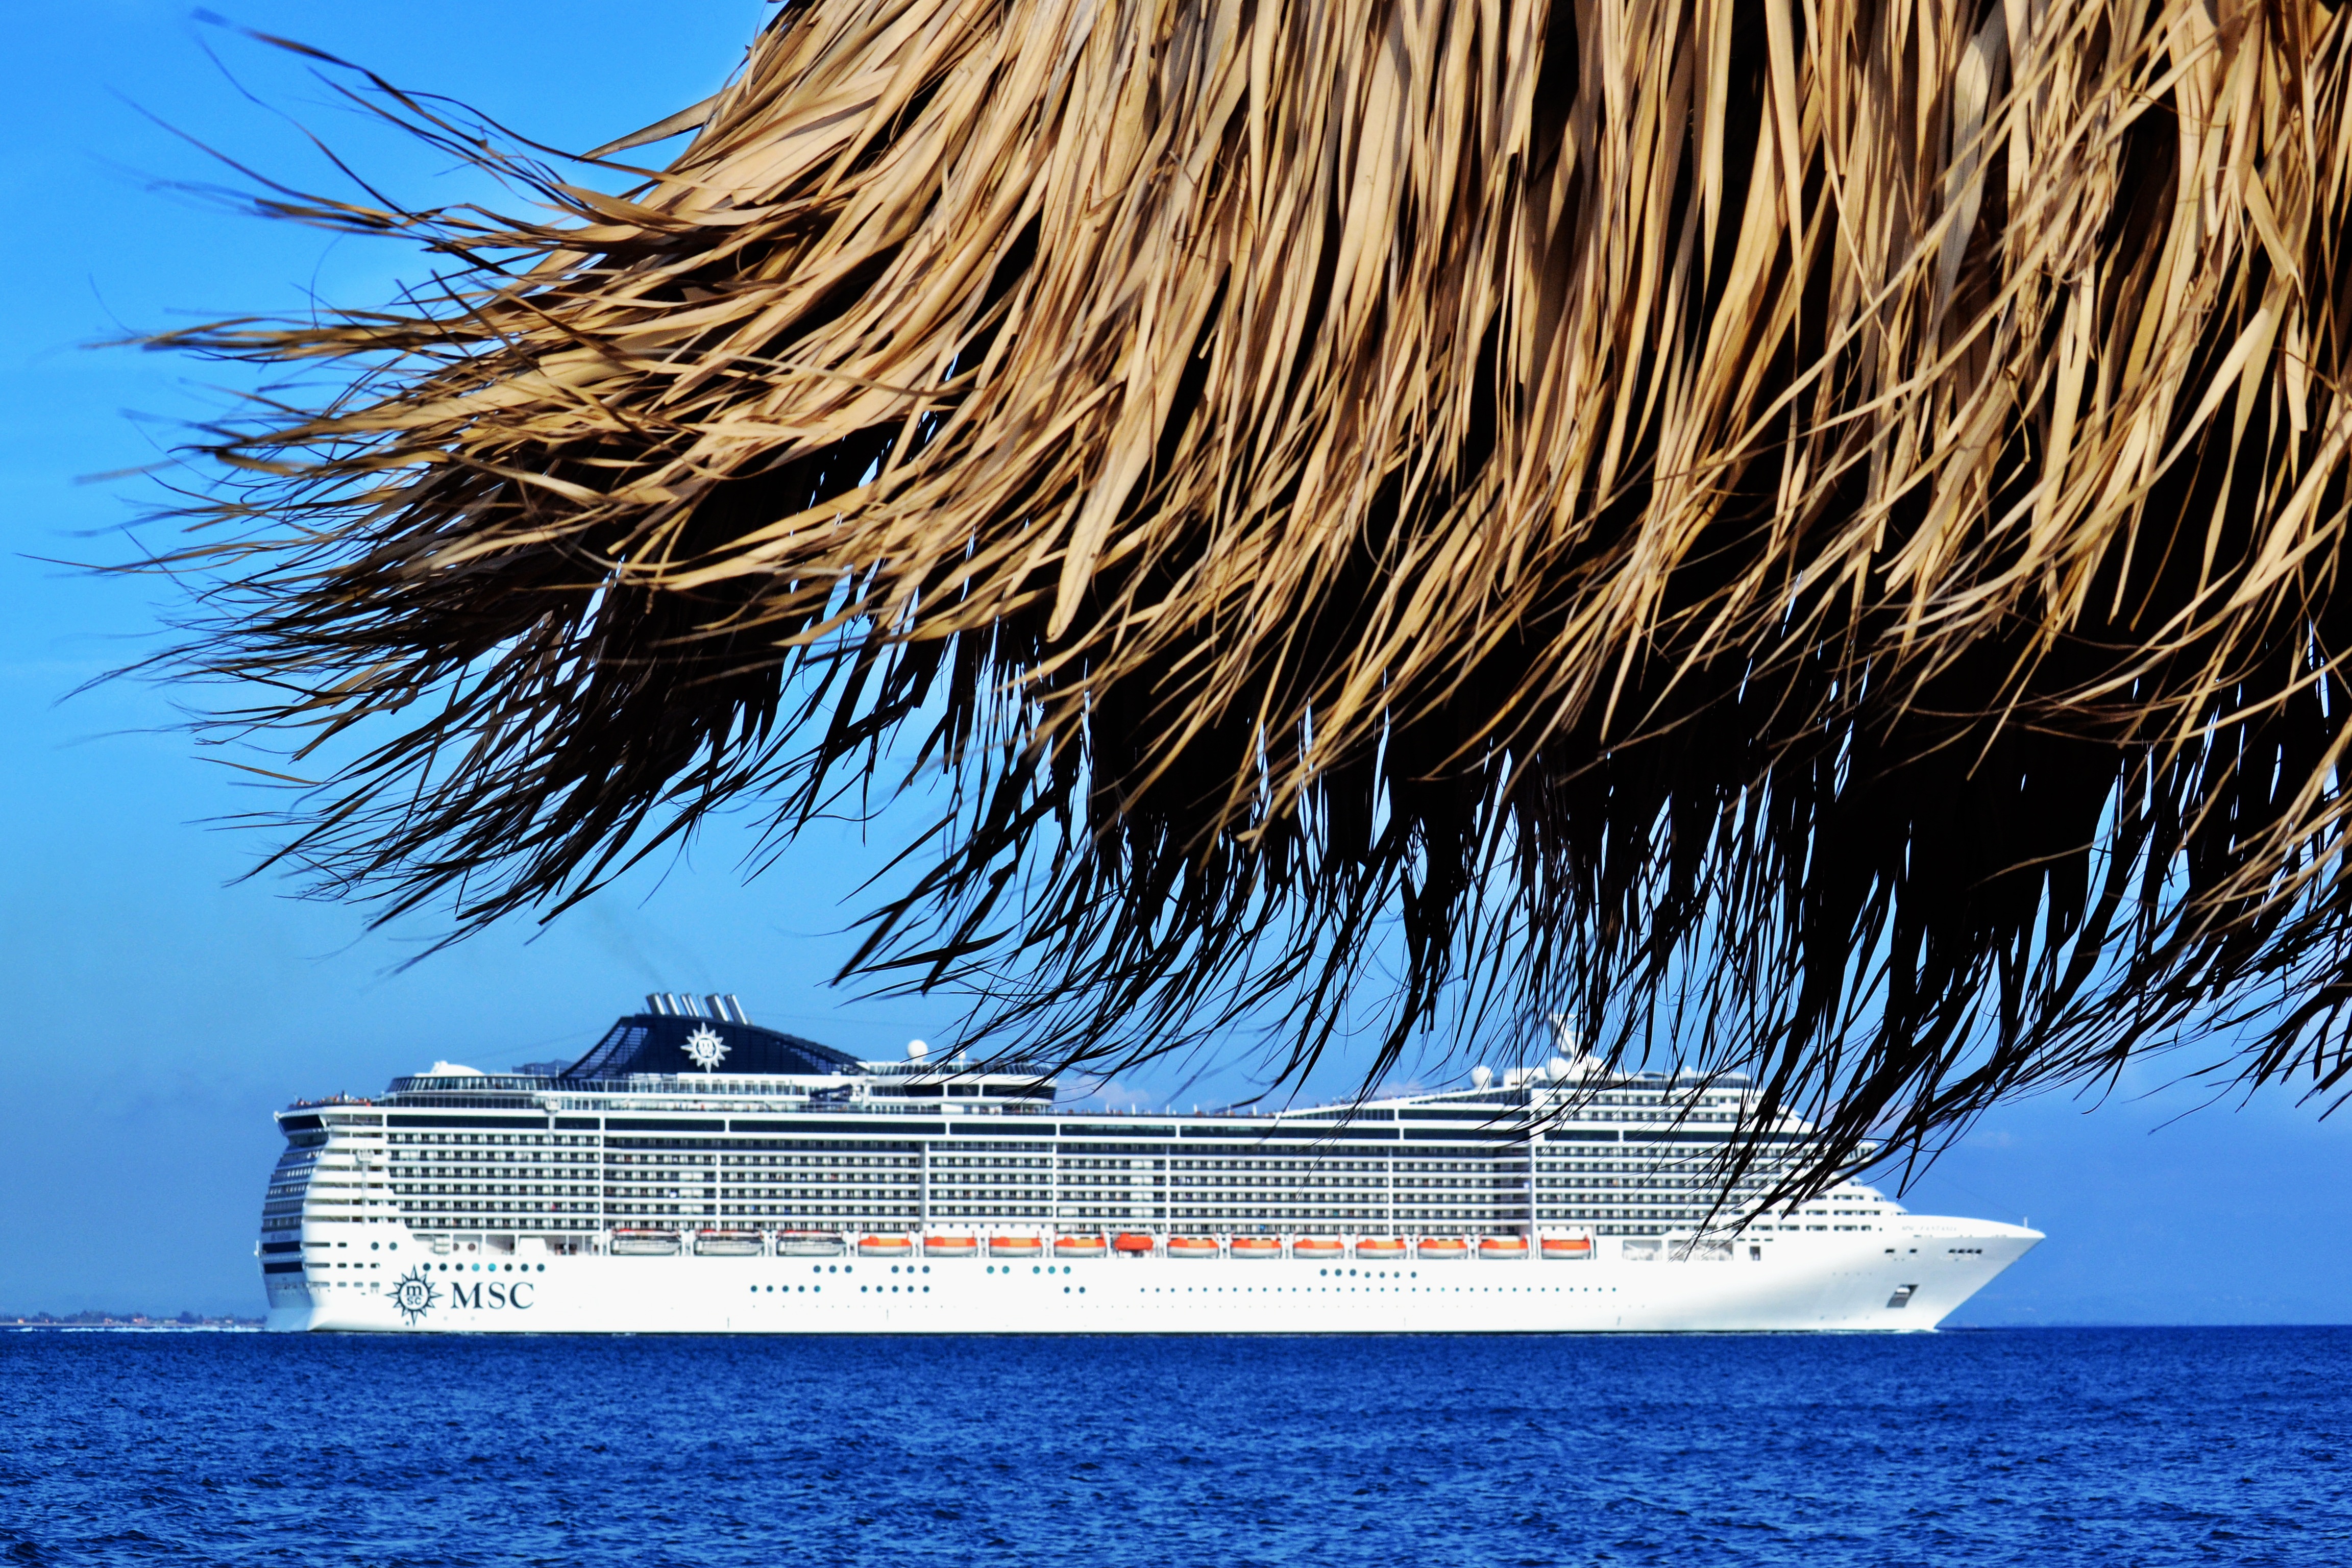
landscape, sea, water, ocean, sky, boat, ship, vacation, travelling, sailing, seascape, blue, watercraft, cruise ship, cruise boat, passenger ship, beautiful landscape, boat sailing, sailing away, water transportation